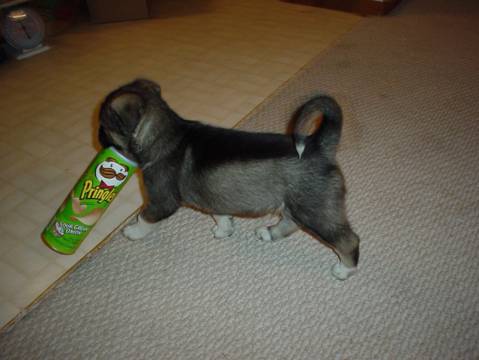
Label: dog